United States national missile defense

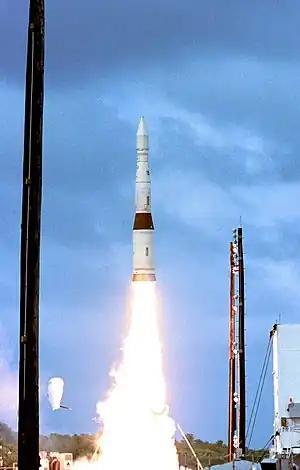
A Payload Launch Vehicle (PLV) carrying a prototype exoatmospheric kill vehicle is launched from Meck Island at the Kwajalein Missile Range on 3 December 2001, for an intercept of a ballistic missile target over the central Pacific Ocean.

Other elements that could potentially be integrated into NMD include anti-ballistic missiles, or sea-based, space-based, laser, and high altitude missile systems. The NMD program is limited in scope and designed to counter a relatively small ICBM attack from a less sophisticated adversary. Unlike the earlier Strategic Defense Initiative program, it is not designed to be a robust shield against a large attack from a technically sophisticated adversary.